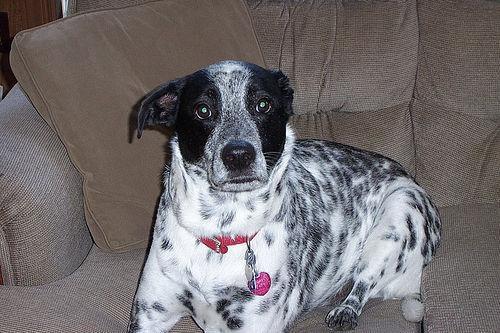
German_short-haired_pointer